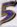
Number: 5